Death and funeral of Mary of Teck

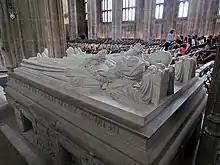
Monumental tomb of King George V and Queen Mary at St George's Chapel, Windsor

1,500 mourners, including foreign dignitaries, attended the funeral service, which was conducted by the Archbishop of Canterbury and the Dean of Windsor and broadcast by the BBC on radio. It lasted 40 minutes. Hymns included in the service were "Abide with Me" and "Glorious Things of Thee Are Spoken". Once the coffin was lowered to the Royal Vault through the floor of the choir, the Queen sprinkled earth from Frogmore three times from a silver bowl onto her grandmother's coffin as the Archbishop declared her resurrection to eternal life and pronounced the words "Earth to Earth, Ashes to Ashes, Dust to Dust". He then pronounced the benediction, which was followed by the "Dead March". The Garter Principal King of Arms read out the titles and styles of Queen Mary towards the end of the ceremony. At the conclusion of the service, the Queen, the Queen Mother, and other female members of the royal family curtsied before the coffin and the royal dukes bowed as they left. After the official ceremony, members of the public were permitted on castle grounds to view floral tributes. A memorial service was held at St Paul's Cathedral on the same day, which was attended by 4,000 members of the public. Mary's body was taken to the Royal Vault before being interred next to her husband's beneath a monumental sarcophagus in the North Nave Aisle of St George's Chapel. It is surmounted by tomb effigies of Mary and George, sculpted by Sir William Reid Dick.